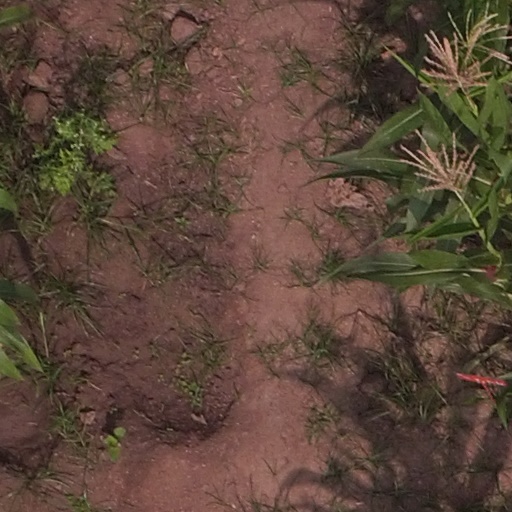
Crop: maize; corn